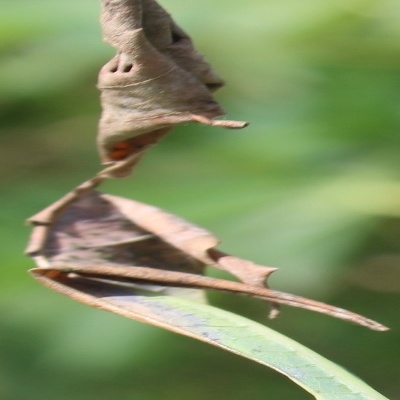
Crop: Cassava
Condition: bacterial blight